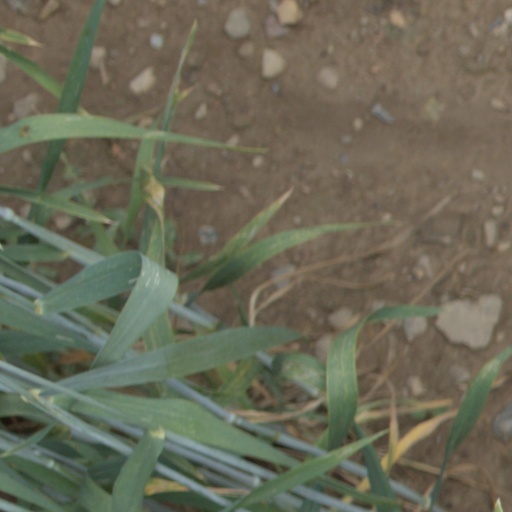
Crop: wheat